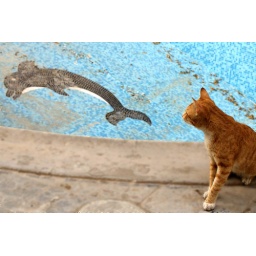
This cat is wondering if the fish in front of him is real...(Rakkah, KSA)